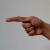
The image shows a hand gesture representing the letter 'G' in Indian Sign Language.